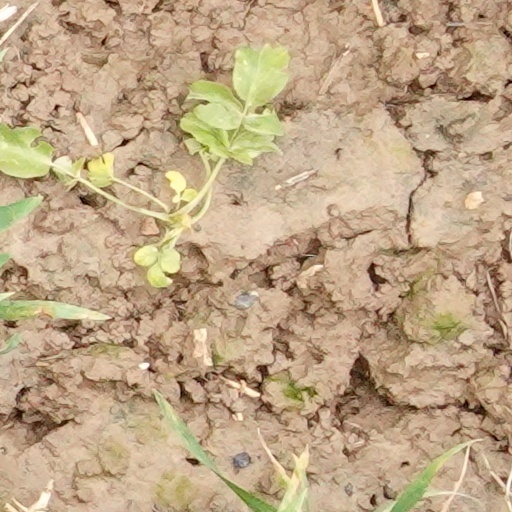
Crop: wheat